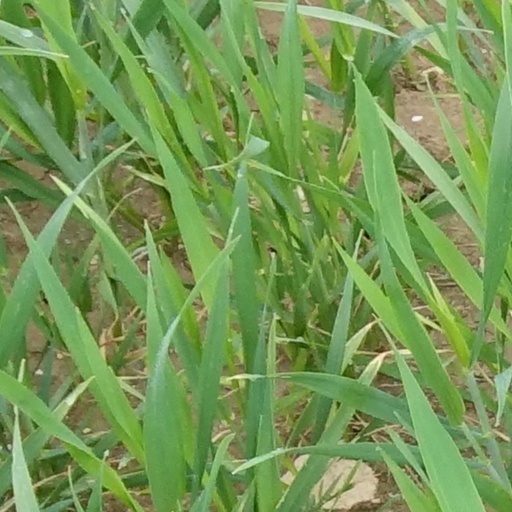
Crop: wheat